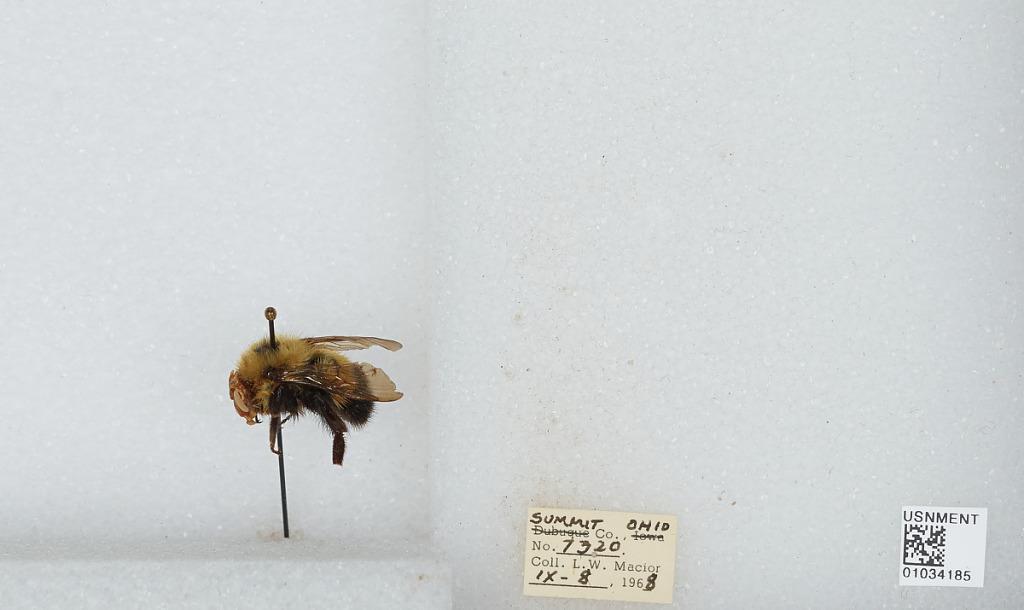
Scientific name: Bombus (Pyrobombus) vagans vagans Smith
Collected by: L. Macior
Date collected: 1968-9-8
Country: United States
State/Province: Ohio
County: Summit
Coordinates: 41.0917, -81.5594